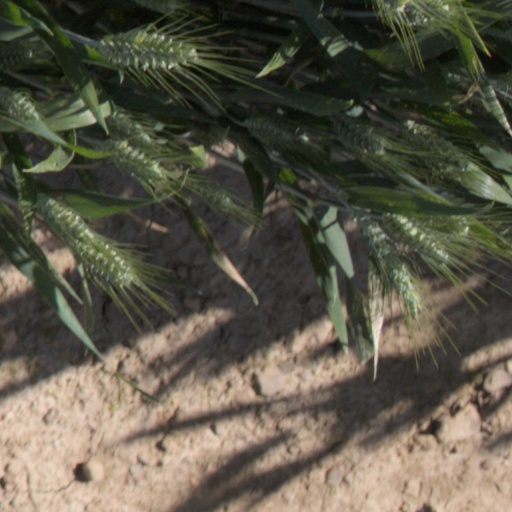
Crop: wheat